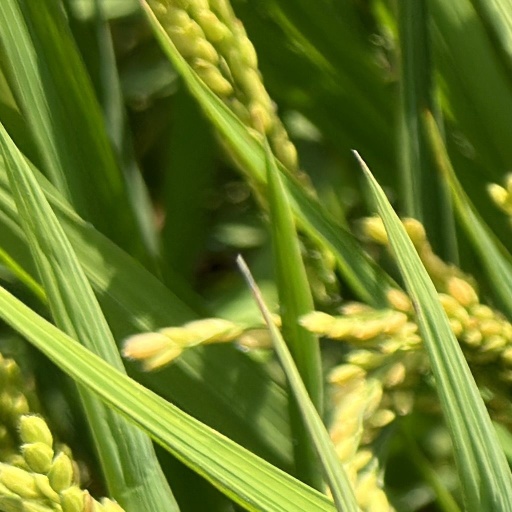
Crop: rice